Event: Ecuador Earthquake
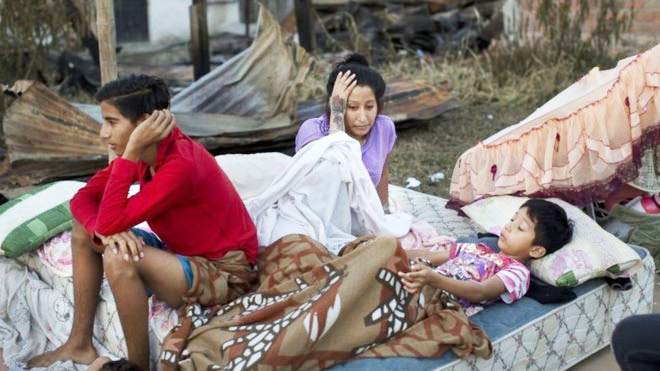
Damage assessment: damage